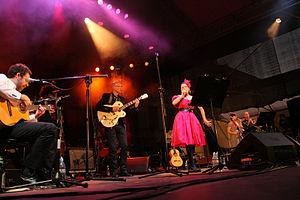
Giulia y los tellarini est un groupe formé à Barcelone et dont la chanteuse est italienne. Leur chanson Barcelona est utilisée pour le film de Woody Allen, Vicky Cristina Barcelona.